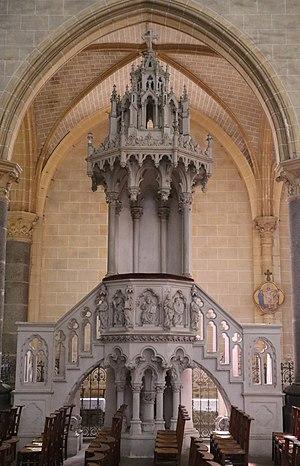
Chaire de l'église Saint-Pierre de Martigné-Ferchaud (35).